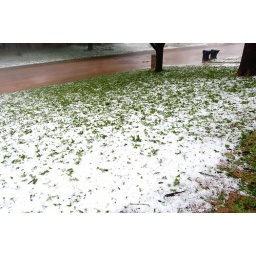
All of the green is leaves. The grass is under that. Somewhere.